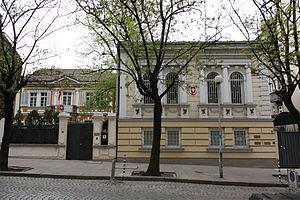
Ambassade de Suisse au Bulgarie Italiano: Ambasciata di Svizzera in Bulgaria